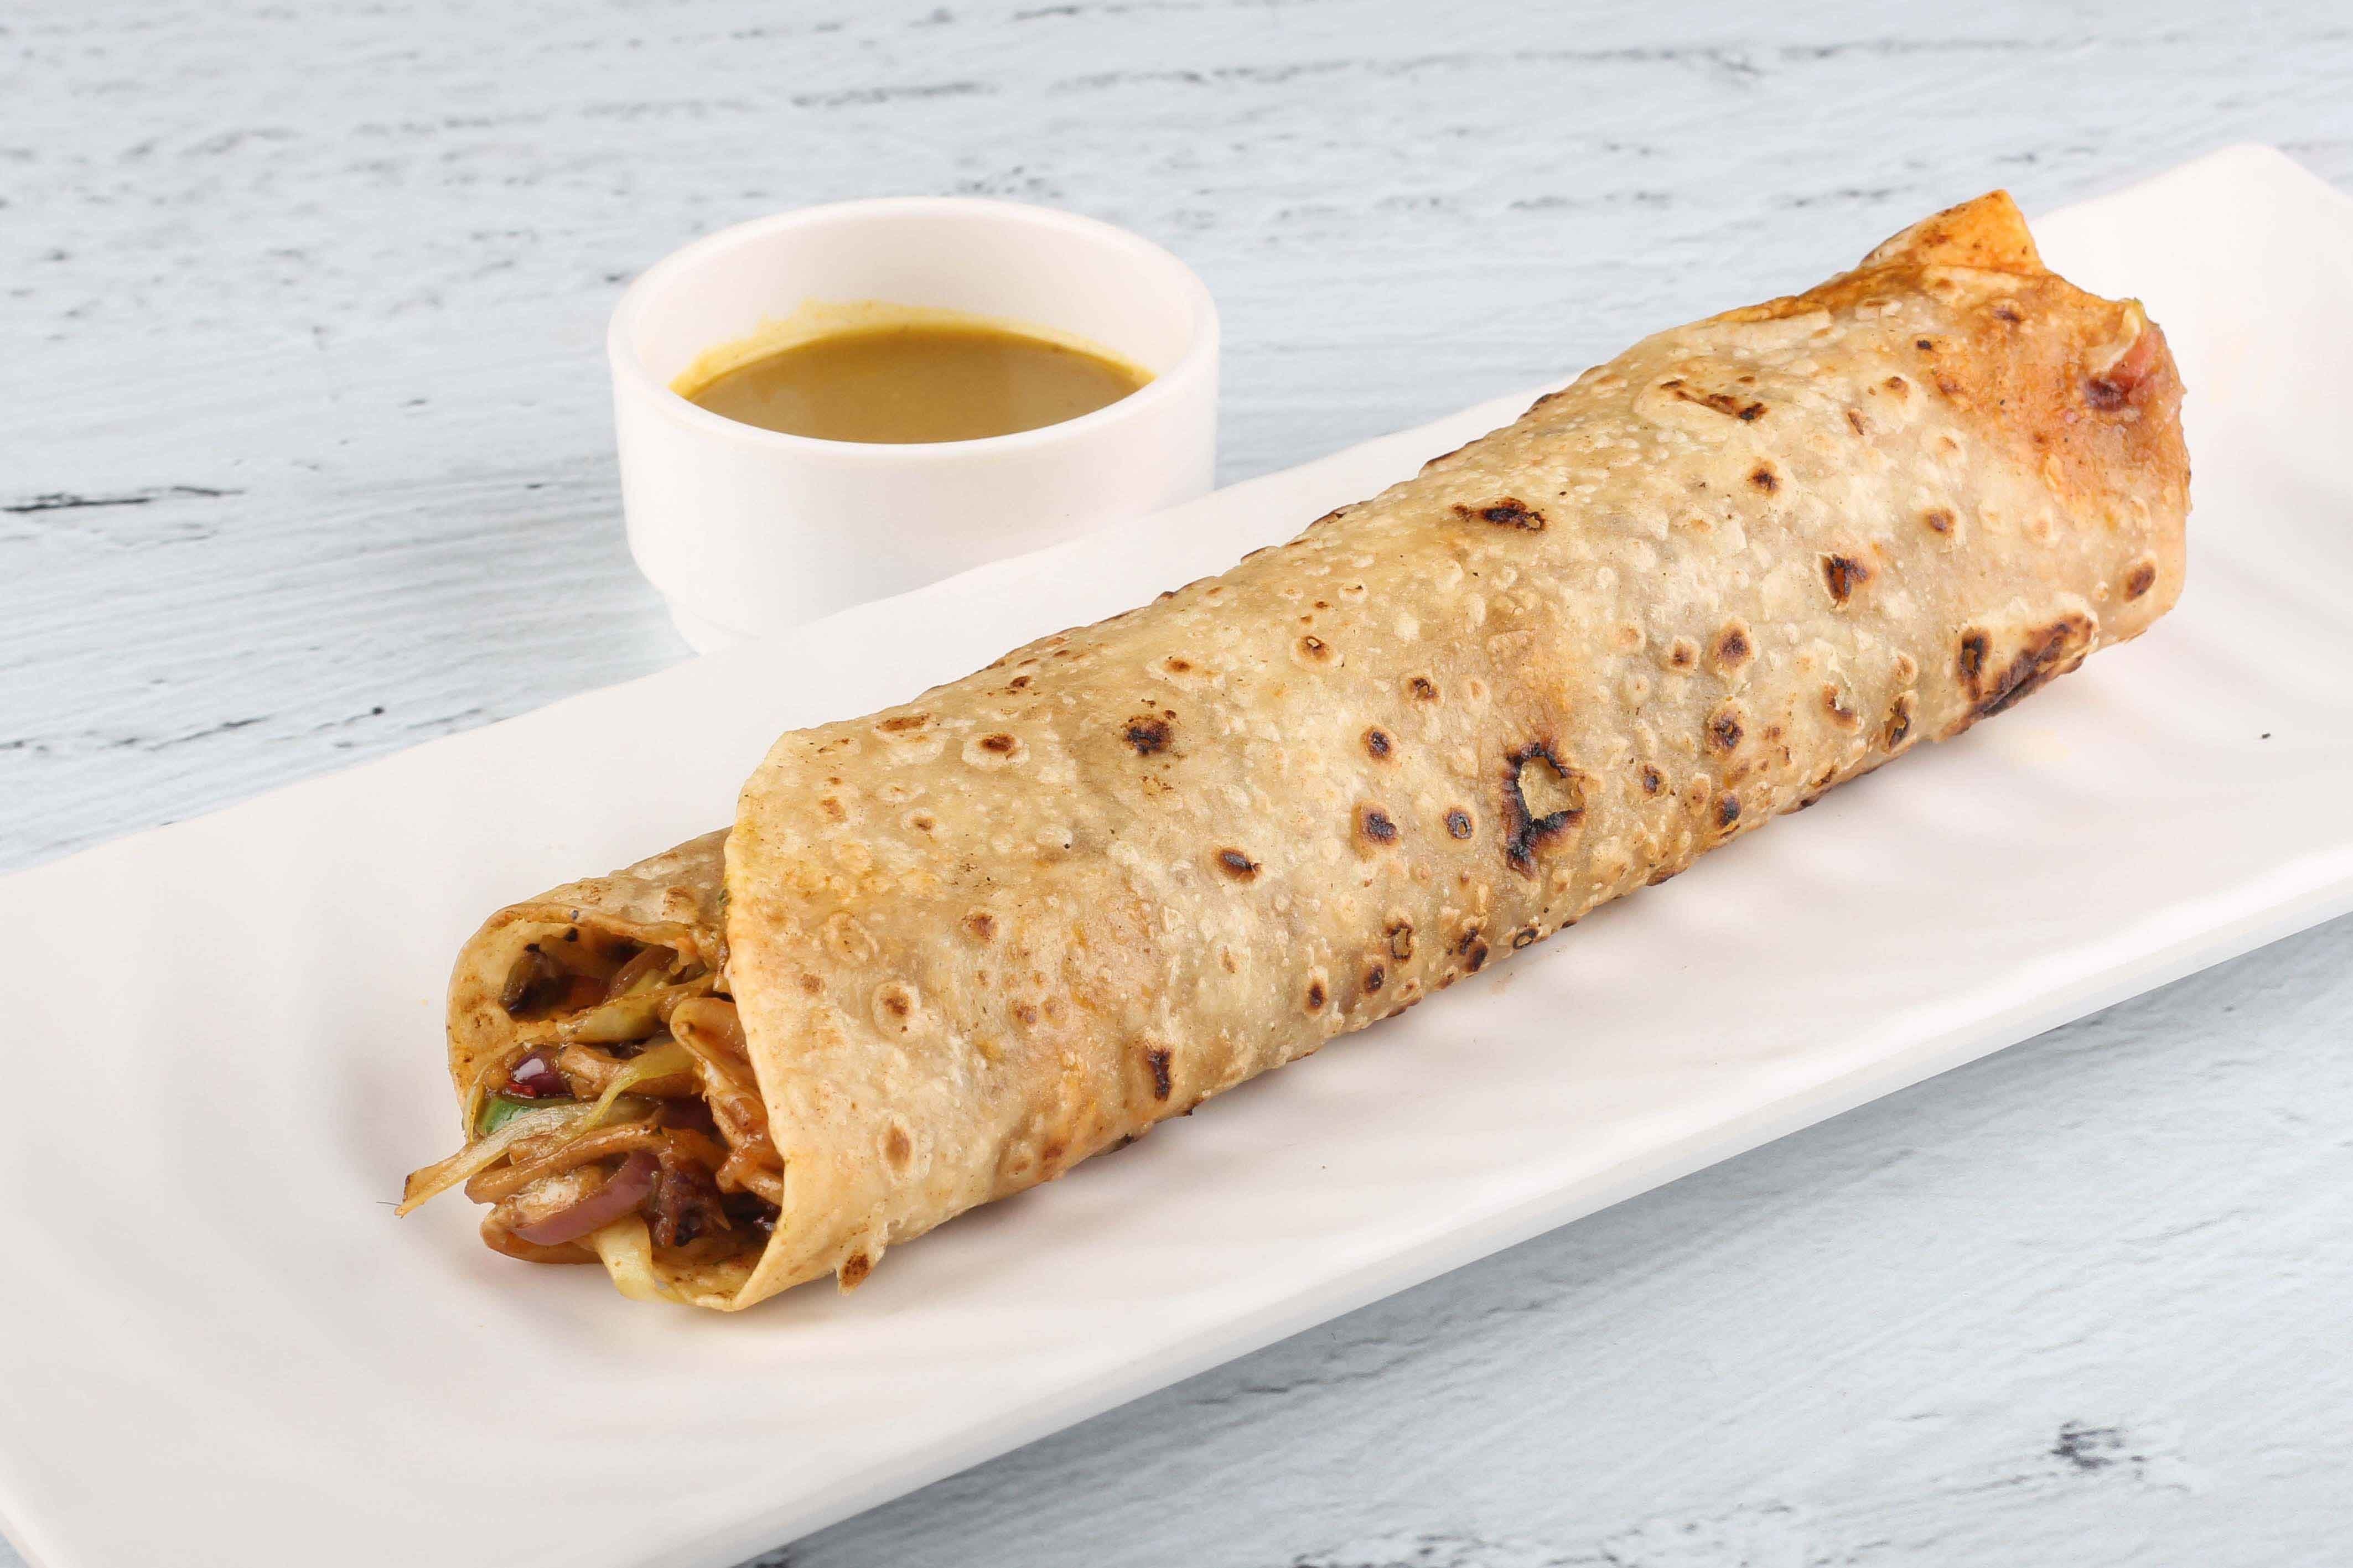
Dish: kaathi_rolls